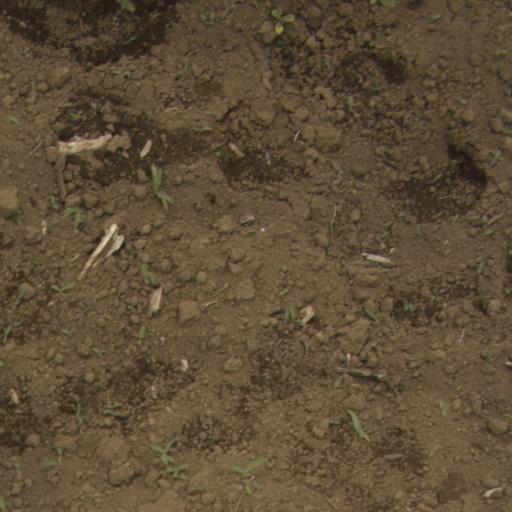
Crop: Jerusalem artichoke